Kevin McNamara (bishop)

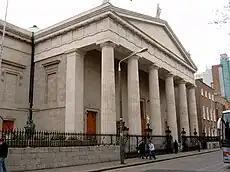
St Mary's Pro-Cathedral in Dublin

Kevin McNamara was ordained a priest in St. Patrick's College Maynooth in June 1949. His natural academic talent was recognised and he was soon appointed to teach moral theology rising to become Professor of Dogmatic Theology.